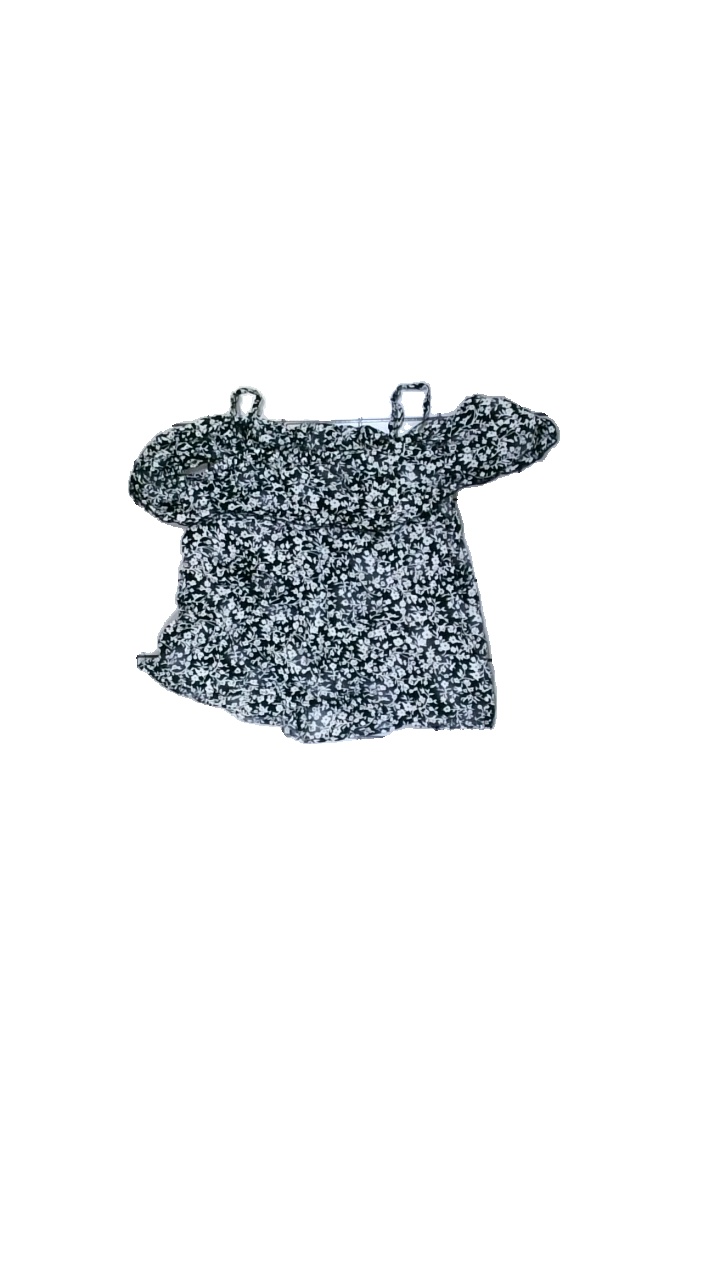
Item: Blouse (Children)
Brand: Cubus
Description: Black blouse with off shoulder and floralprint
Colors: Grey, Black, White
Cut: Regular
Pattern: Floral print
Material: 100% Viscose
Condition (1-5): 5
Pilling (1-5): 5
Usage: Reuse
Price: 50-100